Kazimir Malevich

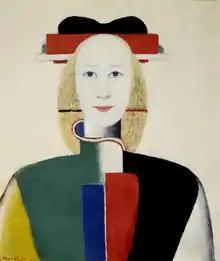
Girl with a Comb in her Hair, 1933, oil on canvas, Tretyakov Gallery

Most academic literature and museum collections identify Malevich as a Russian painter, based on his integral role in shaping the Russian avant-garde, centered primarily around Moscow and Petrograd (modern-day St. Petersburg), and the fact that he achieved prominence while living and working in the Russian Empire and later, from 1922 until his death in 1935, the Soviet Union. However, his nationality has been a subject of scholarly dispute.